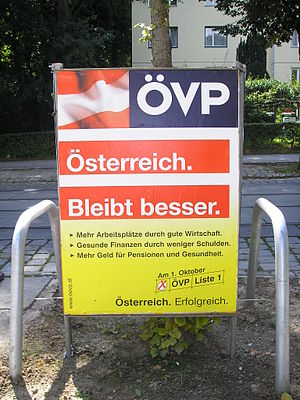
Österreichische Volkspartei
Valgplakat fra 2006
Österreichische Volkspartei er et borgerligt, kristeligt-socialt parti grundlagt den 17. april 1945, der hylder værdier som frihed, ansvar, ydelse, sikkerhed og subsidiaritetsprincippet og går ind for markedsøkonomi med økologisk perspektiv. ÖVP var ledende i Østrigs indtræden i EU fra 1. januar 1995.